Omoo

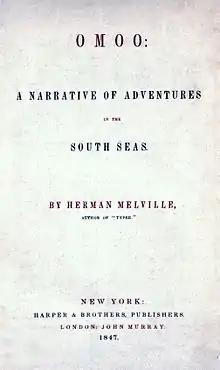
First edition title page

Omoo: A Narrative of Adventures in the South Seas is the second book by American writer Herman Melville, first published in London in 1847, and a sequel to his first South Seas narrative "Typee", also based on the author's experiences in the South Pacific. After leaving the island of Nuku Hiva, the main character ships aboard a whaling vessel that makes its way to Tahiti, after which there is a mutiny and a third of the crew are imprisoned on Tahiti. In 1949, the narrative was adapted into the exploitation film "Omoo-Omoo, the Shark God".